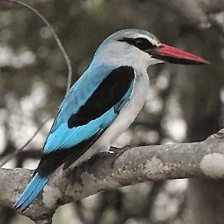
Species: WOODLAND KINGFISHER
Scientific name: HALCYON SENEGALENSIS